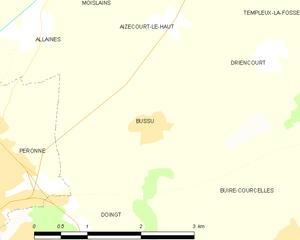
Carte des communes françaises Bussu